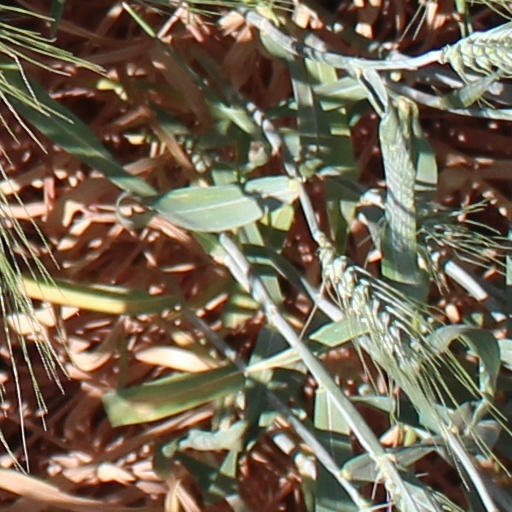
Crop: wheat